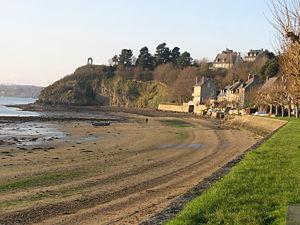
Saint-Suliac est une commune française située dans le département d'Ille-et-Vilaine en région Bretagne et sur le littoral de l'estuaire de la Rance, peuplée de 907 habitants.